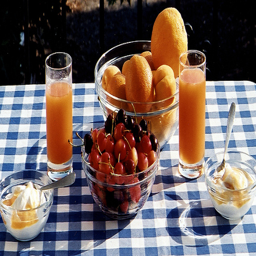
A table topped with lots of food
A healthy meal for two arranged nicely on a picnic table.
A couple of bowls of fruit and a drink.
A bowl of cherries are shown with a bowl of oranges.
A blue and white plaid table cloth holding an assortment of breakfast foods.